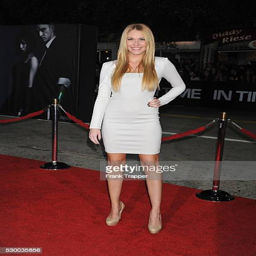
person arrives at the premiere held